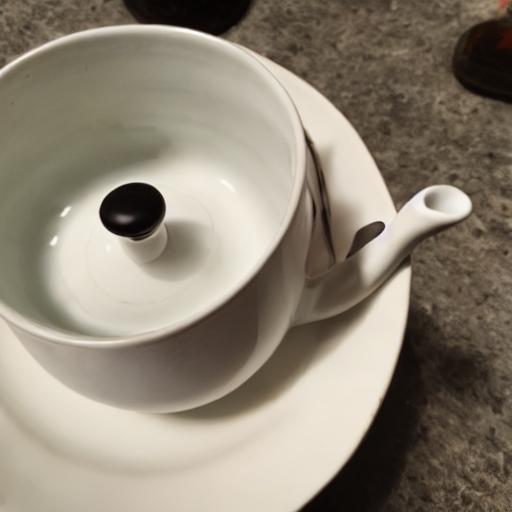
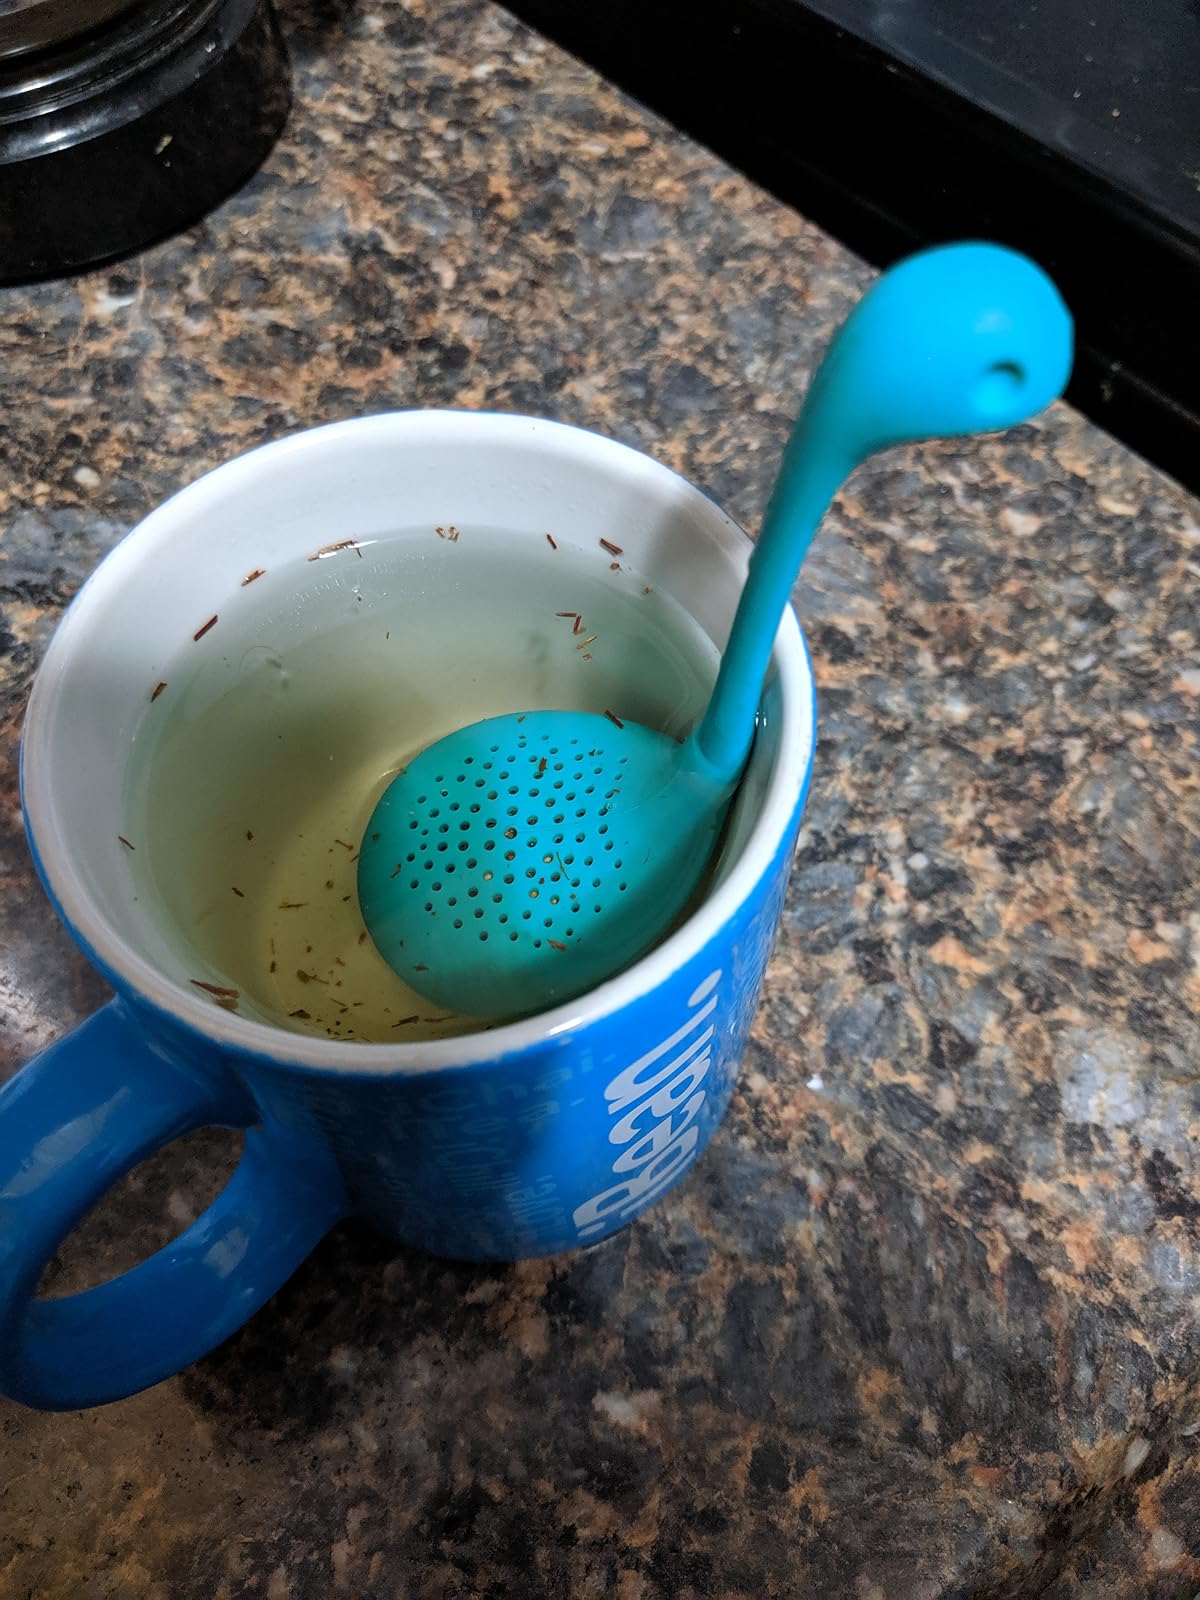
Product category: items_tea
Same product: no